Butaritari

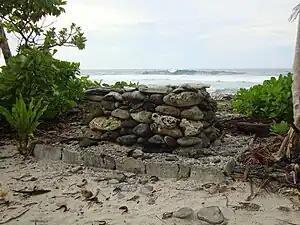
A war monument in Ukiangang village, Butaritari

On 10 December 1941, three days after the attack on Pearl Harbor, 300 Japanese troops, plus laborers of the "Gilberts Invasion Special Landing Force" arrived off Butaritari — then known as "Makin" — and occupied without resistance. Lying east of the Marshall Islands, Makin would make an excellent seaplane base, extending Japanese air patrols closer to Howland Island, Baker Island, Tuvalu, Phoenix and Ellice Islands, all held by the Allies and protecting the eastern flank of the Japanese perimeter from an Allied attack.